Barber chair

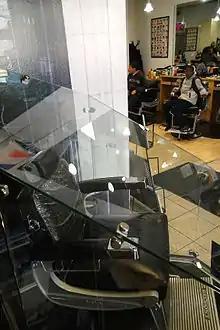
Barack Obama's bulletproof glass-encased barber chair at Hyde Park Hair Salon in Chicago

In 1900, Ernest Koken, a German immigrant, created a hydraulic-operated chair and also patented the "joystick" side lever, which allowed a barber to control all the mechanical functions.